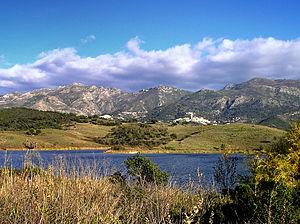
Oletta (Corse) - Lac de Padula
Oletta est une commune française située dans la circonscription départementale de la Haute-Corse et le territoire de la collectivité de Corse. Elle appartient à l'ancienne piève d'Oletta dont elle était le chef-lieu, dans le Nebbio.
Le lac de Padula est un lac situé à 60 m d'altitude, dans le Nebbio en Haute-Corse.